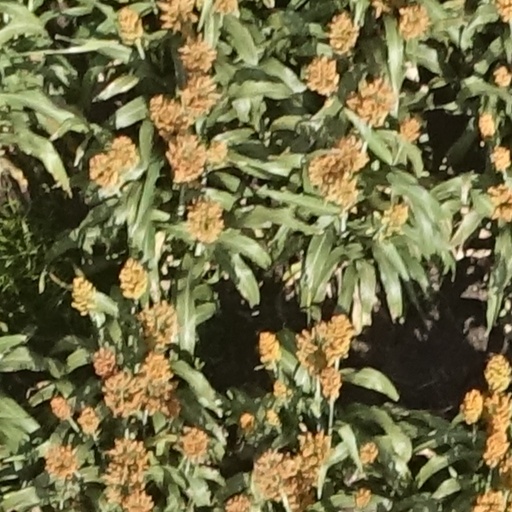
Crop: sorghum